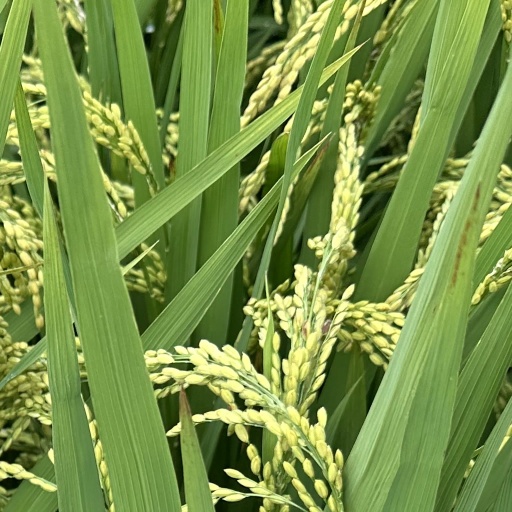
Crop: rice